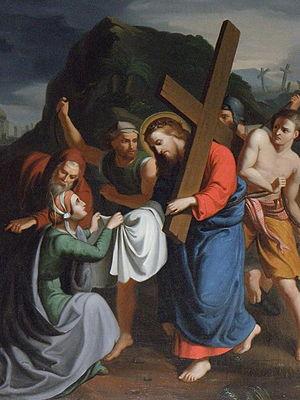
Chemin de croix de l'église de Saint-Brice-en-Coglès (35). Station VI
Véronique, Véronne ou Bérénice est un personnage de l'époque néo-testamentaire, dont l'histoire se répand entre les VIIᵉ et VIIIᵉ siècles. Dans sa version la plus connue, il s'agit d'une femme pieuse de Jérusalem qui, poussée par la compassion lorsque Jésus-Christ portait sa croix au Golgotha, lui donna son voile pour qu'il pût essuyer son front. Jésus accepta et, après s'en être servi, le lui rendit avec l'image de son visage qui s'y était miraculeusement imprimée. Les catholiques romains fêtent sainte Véronique le 4 février, et les orthodoxes le 12 juillet.